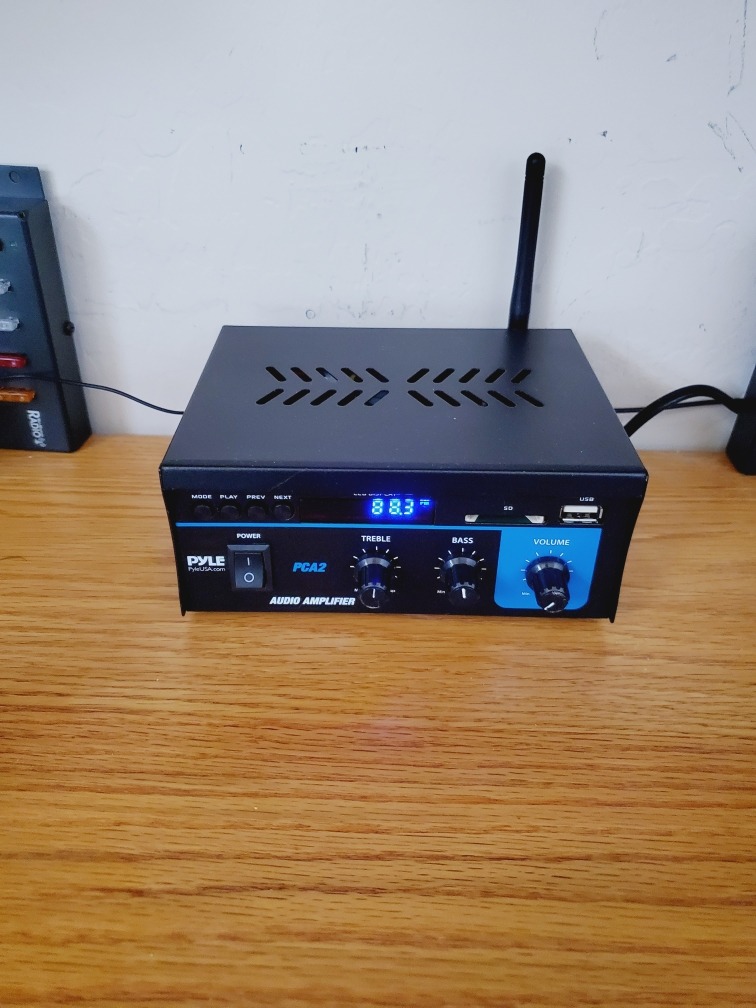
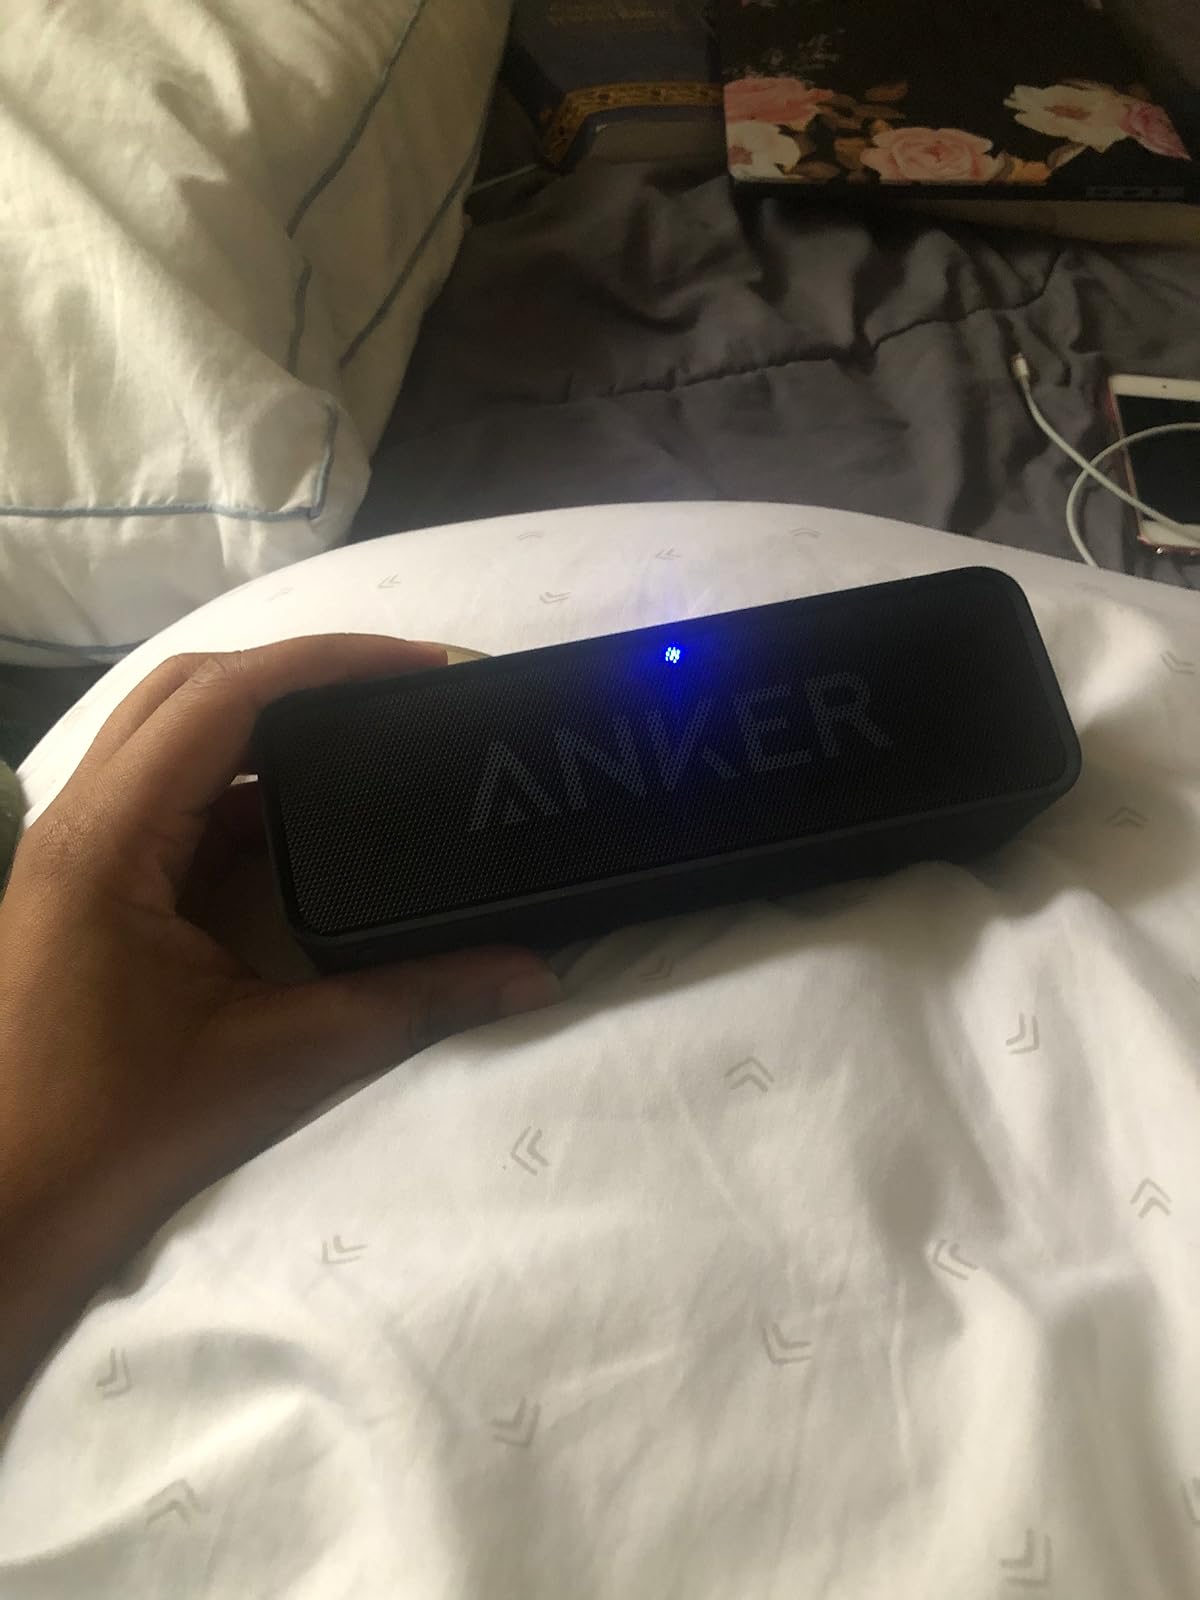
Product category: speaker
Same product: no